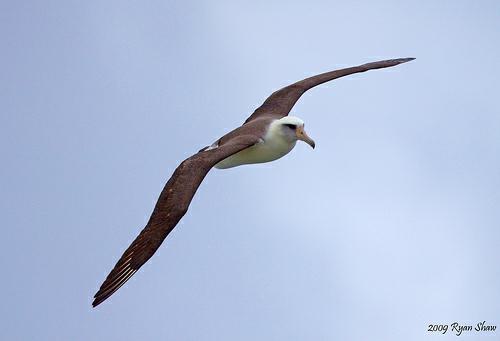
A photo of a laysan albatross